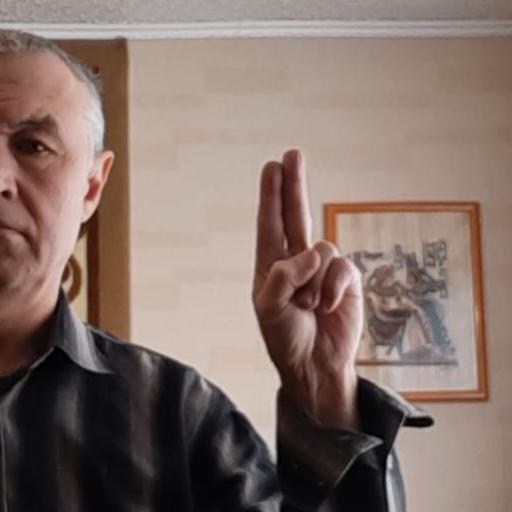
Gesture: two_up